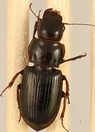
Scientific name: Cratacanthus dubius
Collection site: North Sterling NEON (STER), plot STER_032